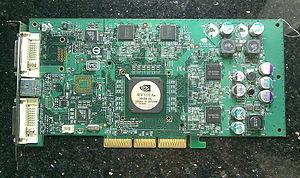
Les cartes Nvidia Quadro sont des cartes graphiques Nvidia destinées aux professionnels.